Emperor Shōkō

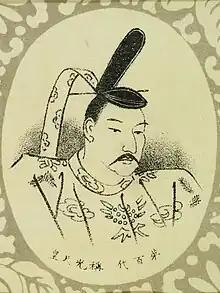

was the 101st emperor of Japan, according to the traditional order of succession. His reign spanned the years from 1412 through 1428.